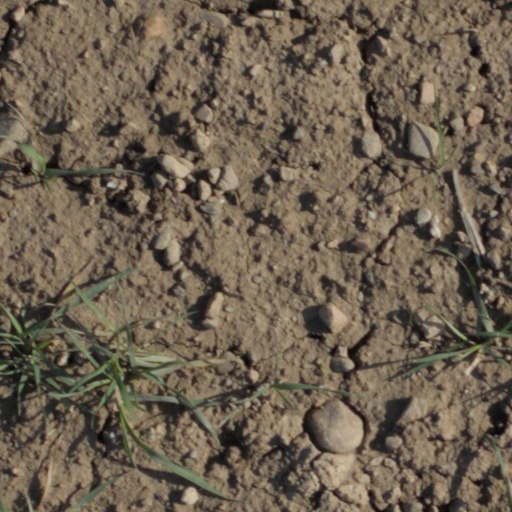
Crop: wheat